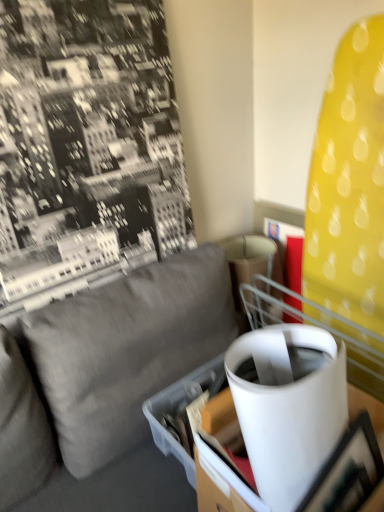
Question: From a real-world perspective, locate the table positioned vertically above the cardboard box at center. Please provide its 2D coordinates.
Answer: [(0.573, 0.949)]